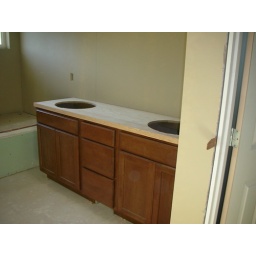
The dual sink in the master bath -- now with cabinets!